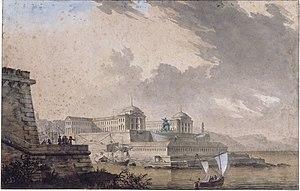
Vue perspective d'un projet de place pour Louis XVI Fin du XVIII siècle, aquarelle, gouache et plume, 32,5 x 54cm, Jallier de Savault remporte un concours d'architecture avec son projet en lieu et place du chateau. Il comporte l'édification d'une statue monumentale de Louis XVI à l'emplacement de la tour César «afin, qu'aucun bâtiment, petit ou grand, ne put entrer dans la rade, aucun mouvement se faire dans le port (...) sans que le roi les vît et y présidât en quelque sorte». En avril 1788, ce projet fut finalement jugé inconciliable avec les aménagements prévus par la Marine.